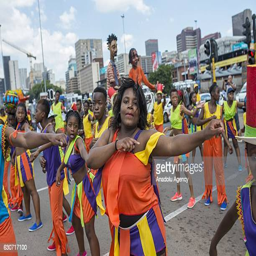
dancers and performers take part